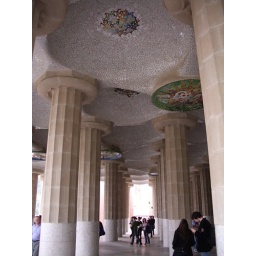
above is the huge sand courtyard. The rainwater is supposed to filter down throught the sand to make drinking water